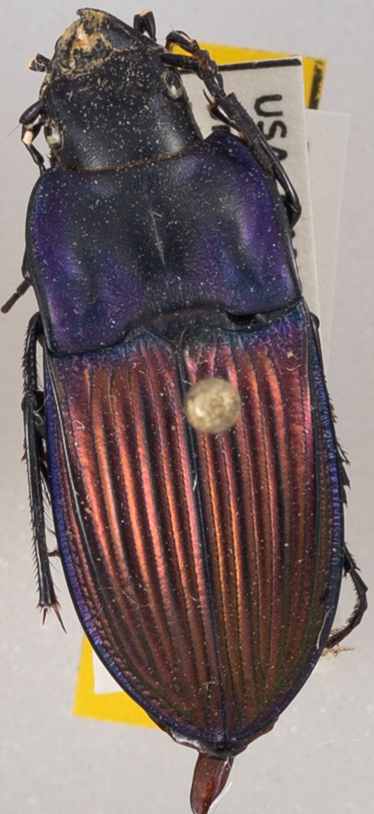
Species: Dicaelus purpuratus splendidus
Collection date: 2022-06-14
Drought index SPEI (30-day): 1.13
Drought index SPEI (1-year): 0.54
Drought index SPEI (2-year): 0.63